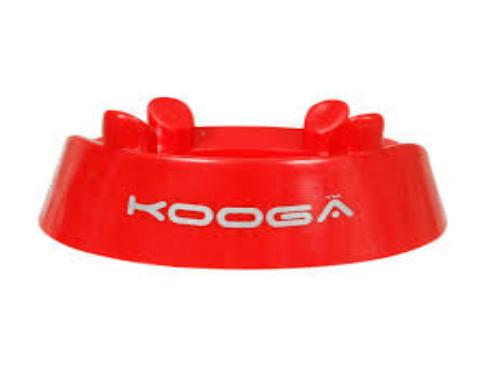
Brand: KooGa
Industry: Clothes